Filippo Baldi

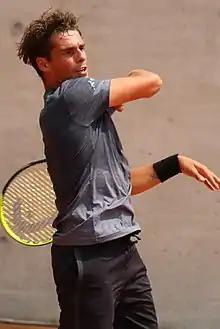
Baldi at the 2019 French Open

Filippo Baldi (born 10 January 1996) is an Italian former tennis player and currently a tennis coach. Was a semifinalist at the 2013 Australian Open – Boys' singles and quarterfinalist at the 2014 Wimbledon Championships – Boys' singles. With Gianluigi Quinzi he won the 2012 Junior Davis Cup defeating the Australian team: it was the first time ever for an Italian team.